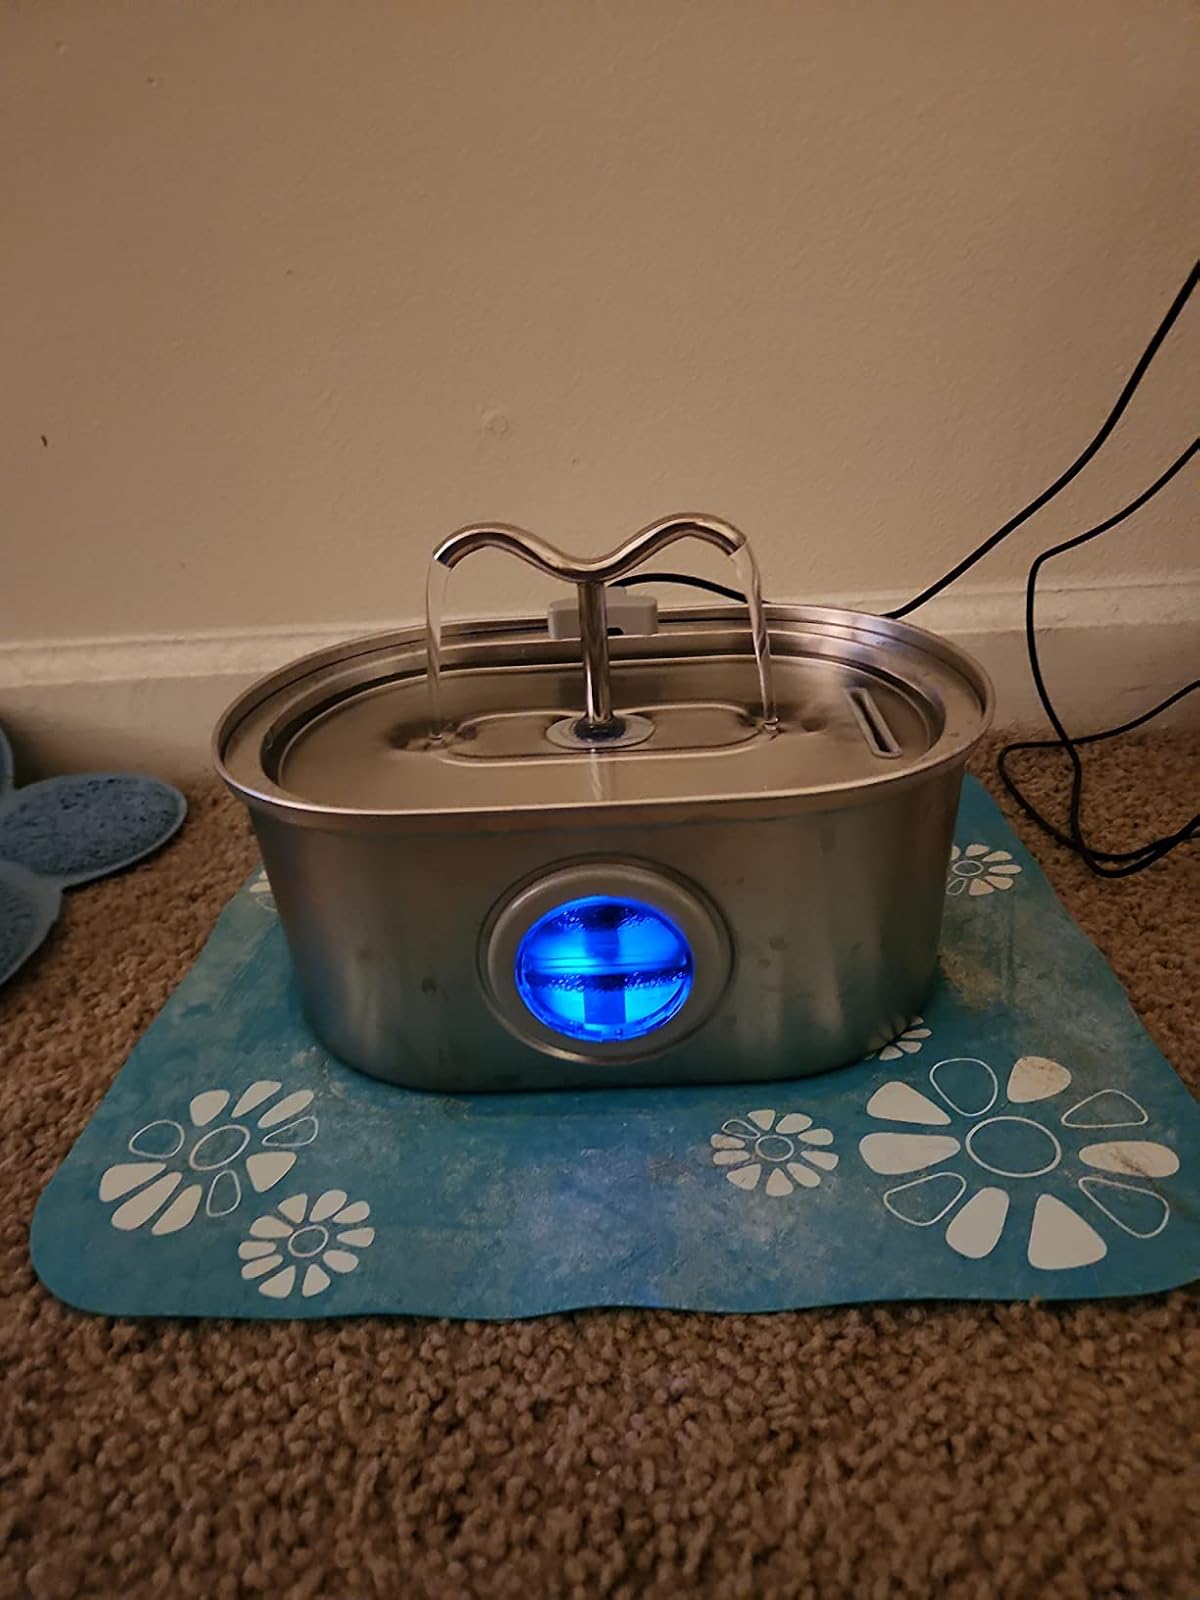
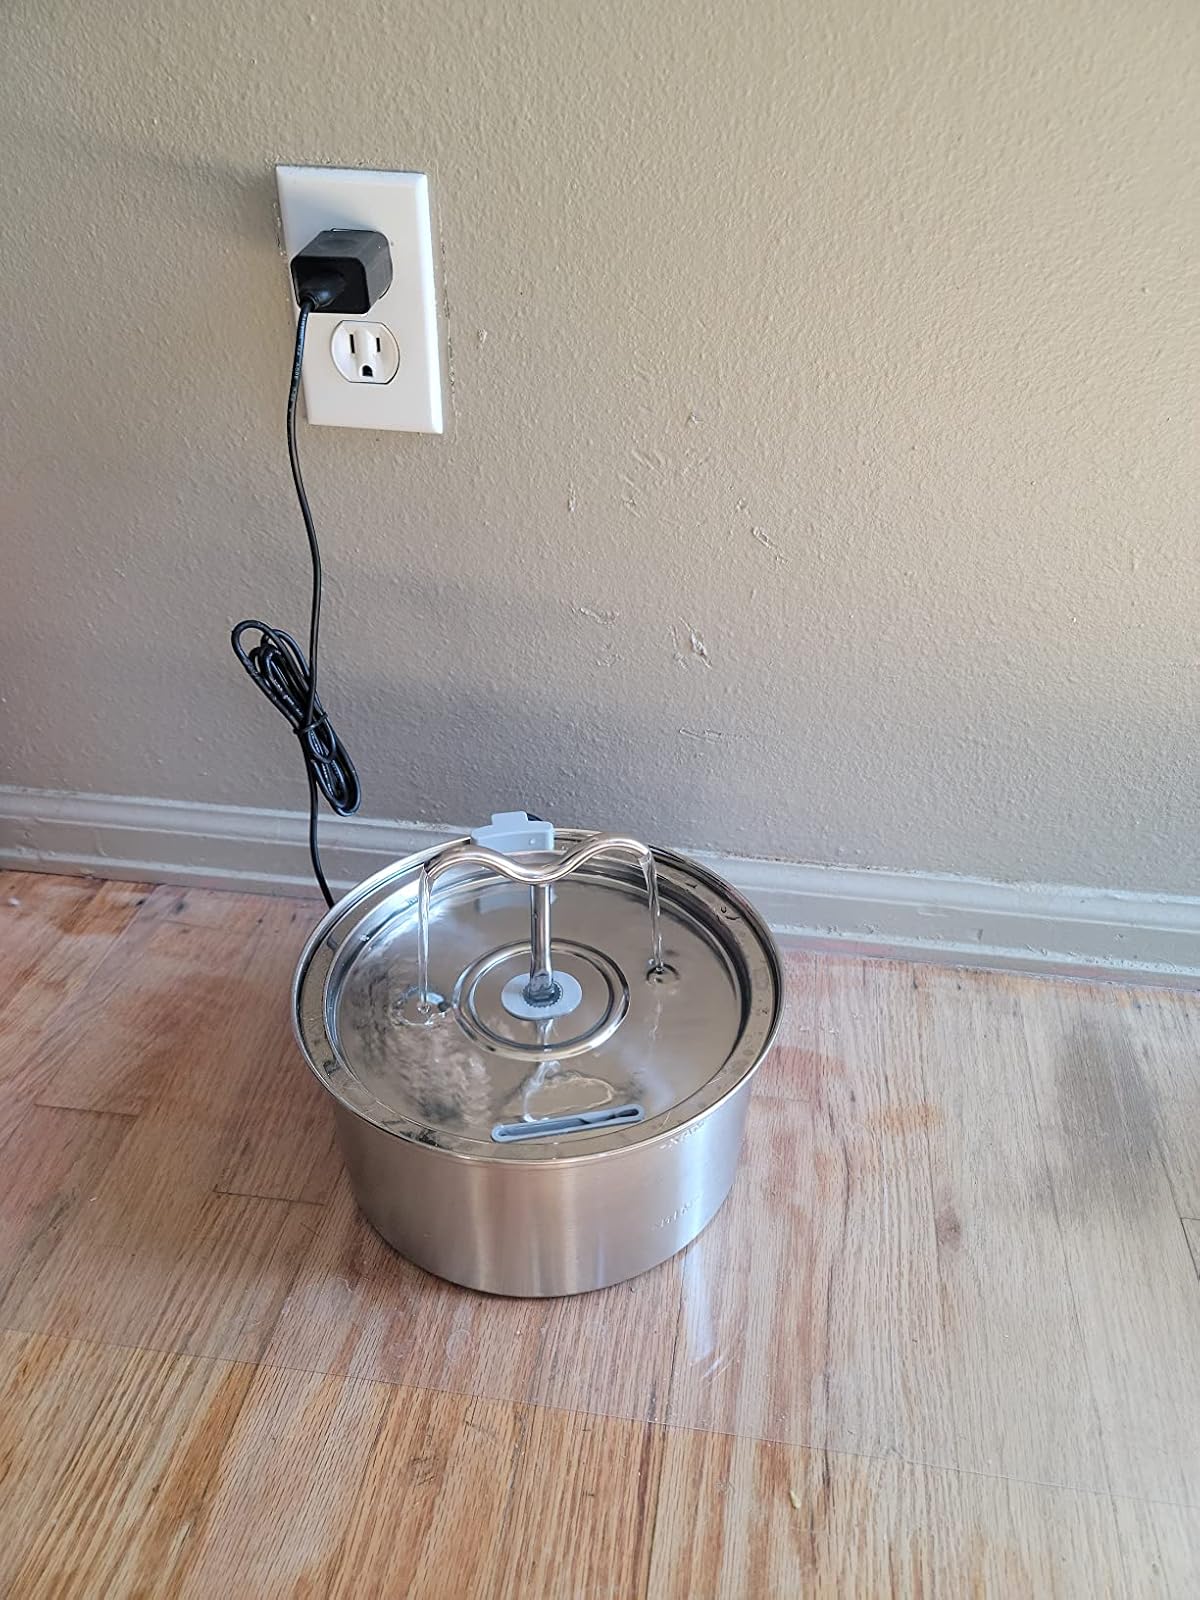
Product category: items_bowl
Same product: no